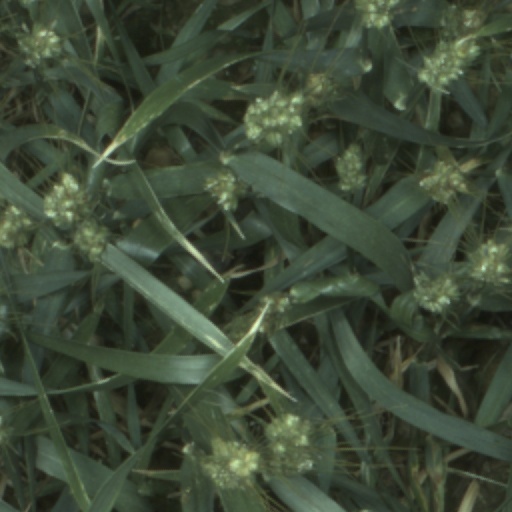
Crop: wheat